Tixel

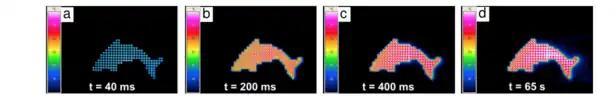
Images in the shape of a dolphin generated by the temperature sensitive matrix.

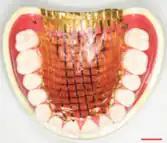
Tactile sensor sheet tightly conforming to a model of the human upper jaw.

Tactile pixels have a wide range of possible usages. As for right now most common fields for them are VR/AR studies (simulating surfaces for gaming) and medicine (laparoscopy, supporting system for blind people). But as it’s a fairly new study, those examples of course do not cover the full potential of this technology.